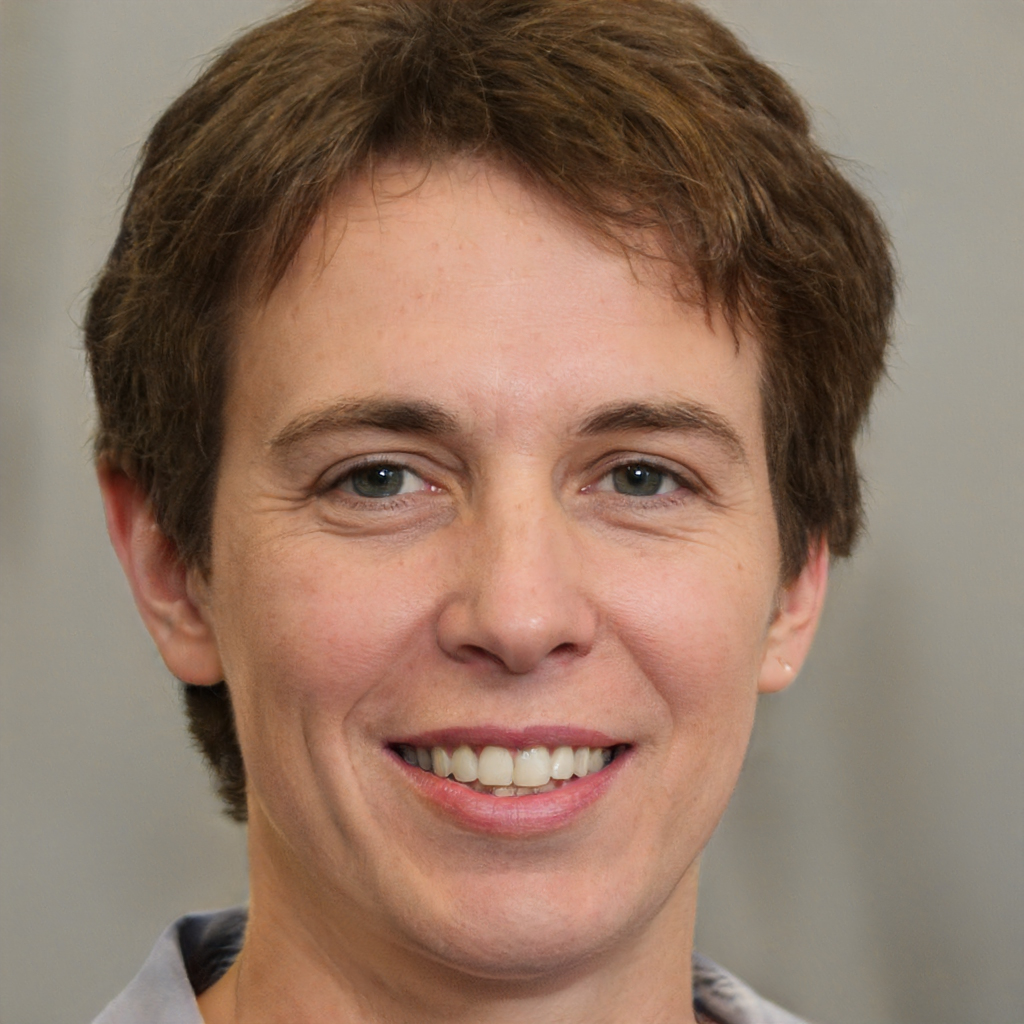
Gender: Male